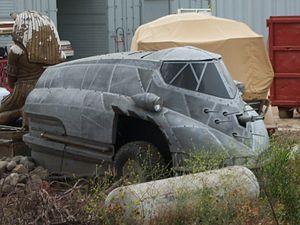
Batman et Robin est un film américain réalisé par Joel Schumacher, sorti en 1997. Il s'agit du quatrième film de la saga Batman démarrée en 1989 par Tim Burton. Il fait suite à Batman Forever, sorti deux ans plus tôt, également réalisé par Joel Schumacher.